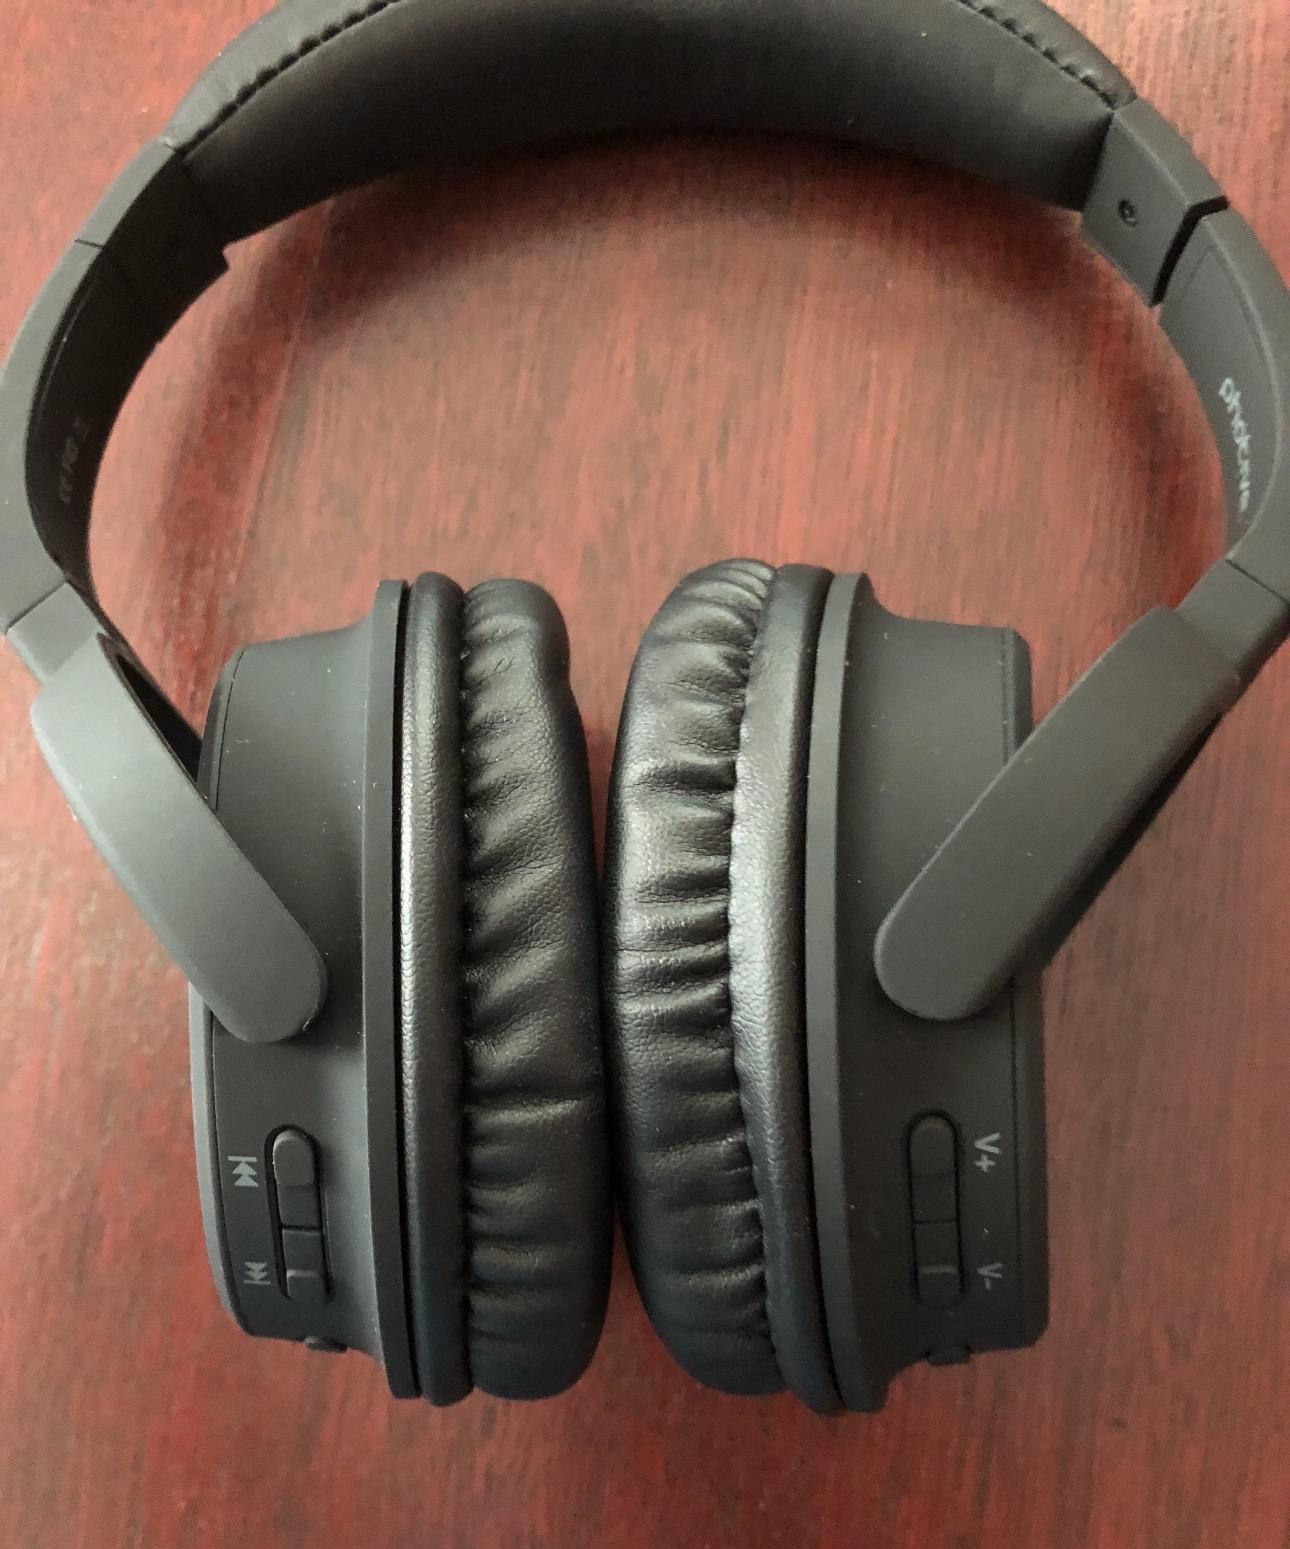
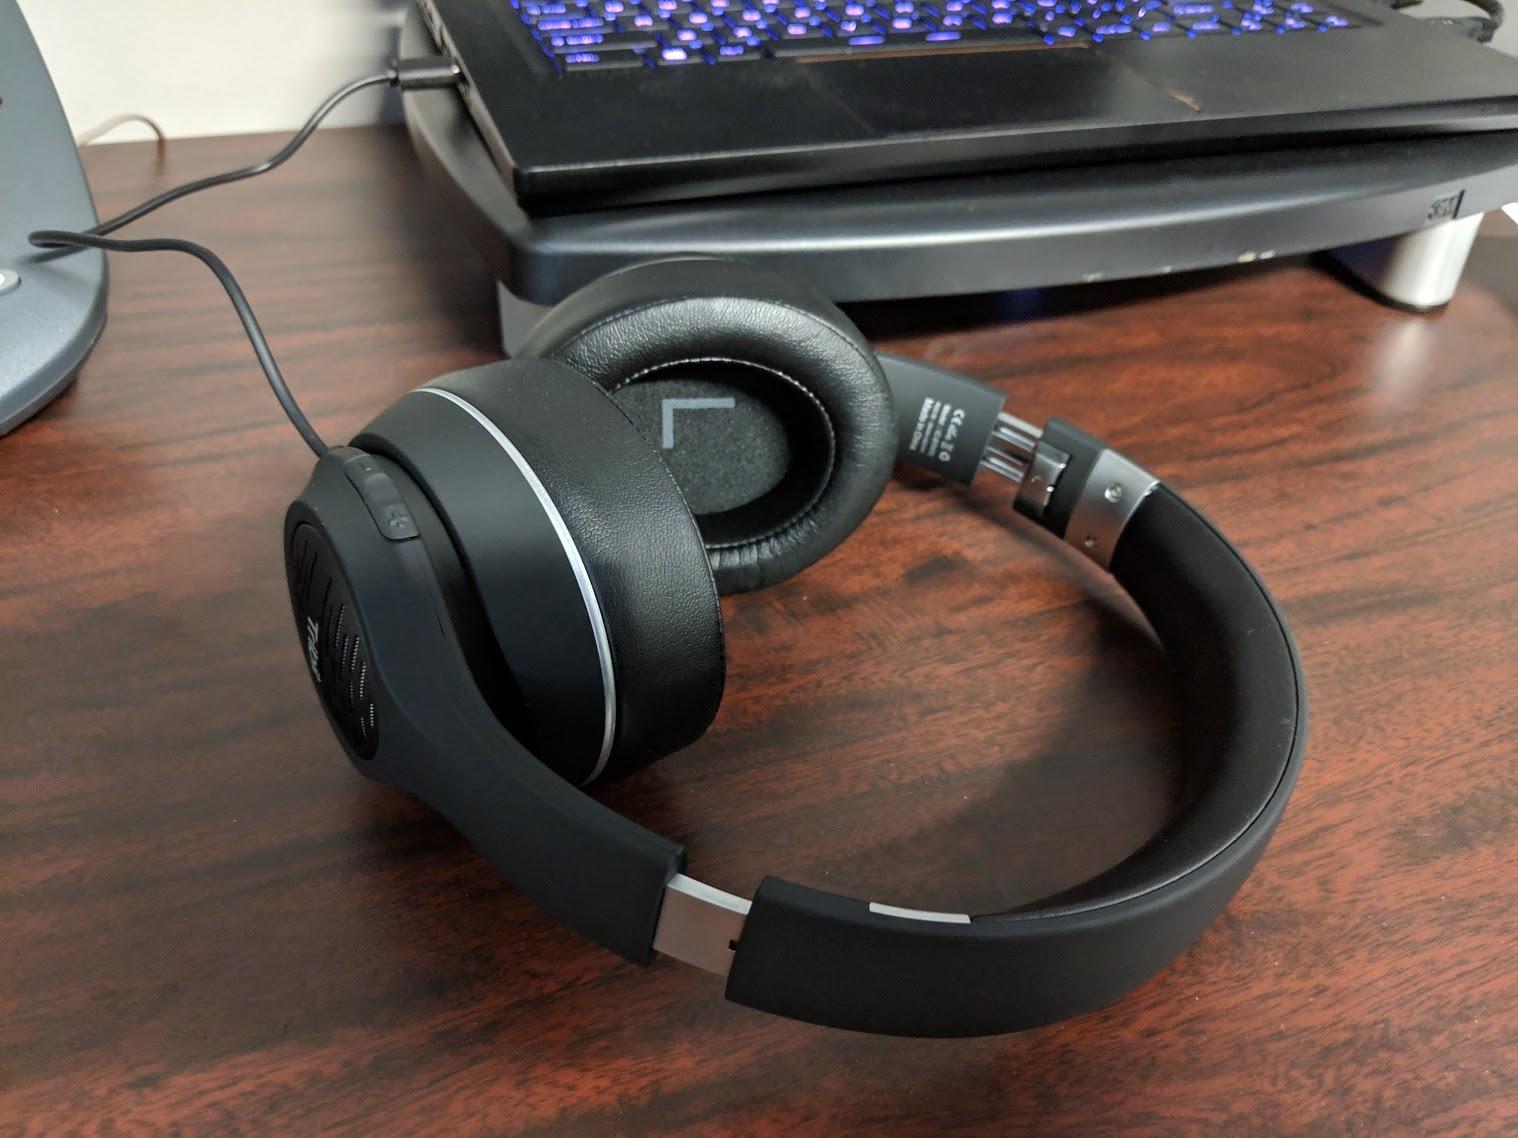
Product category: headphones
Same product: no